Nicolae Dică

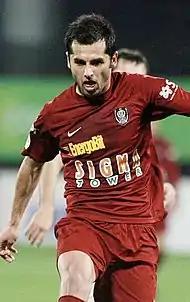
Dică with CFR Cluj in 2010

Nicolae Constantin Dică (born 9 May 1980) is a Romanian professional football manager and former player, who is currently in charge of Liga II club Concordia Chiajna.